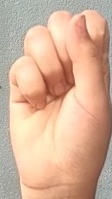
ASL sign: S